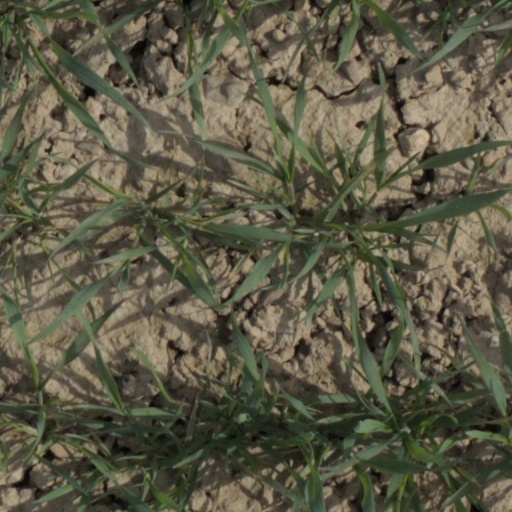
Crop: wheat